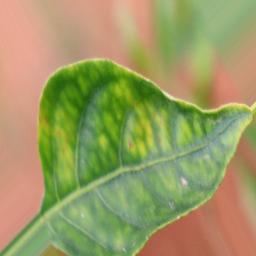
Label: nutritional